Aire River (Victoria)

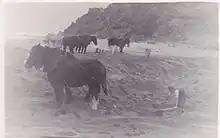
Horse teams used in 1948 to unblock the river mouth to prevent salt water being deposited on the arable river flats

The Aire River rises below the Otway Ranges in a remote forestry area southeast of the locality of . The river generally flows west by south then south through the Great Otway National Park, joined by three minor tributaries, before reaching its mouth and emptying into Bass Strait west of Cape Otway. The river descends over its course; including a descent over the Hopetoun Falls in its upper reaches, located at an elevation of above sea level.